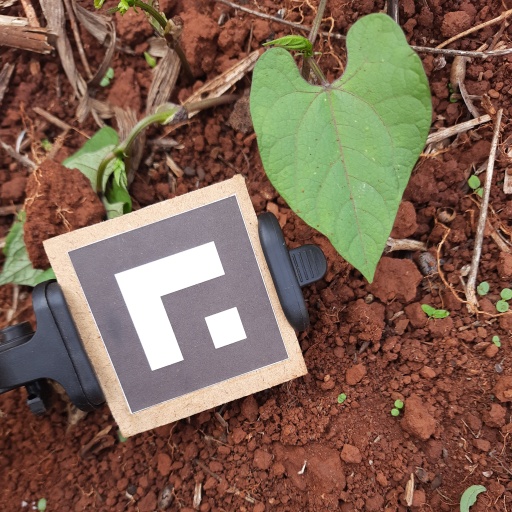
Observations: flat surface, no eating holes, with soild dust, under shade